Nationality Rooms

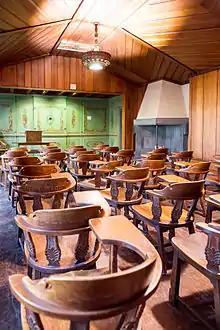
The Norwegian Classroom

The Norwegian Classroom was designed in Oslo in an 18th-century peasant style using Norwegian building techniques, painted decoration, and craftsmanship by architect Georg Eliassen just prior to the outbreak of World War II. Plans for the room were sent on the last ship to leave Petsamo for the United States where they were completed by University Architect Albert A. Klimcheck. Walls of the main space are paneled with vertical overlapping spruce boards hand-rubbed with wax. The walls in the front of the room are painted a soft blue and decorated with floral designs reminiscent of the 18th century rosemaling technique.